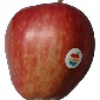
Label: Apple Red 1